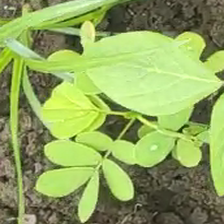
Weed species: Sicklepod_(Senna obtusifolia)